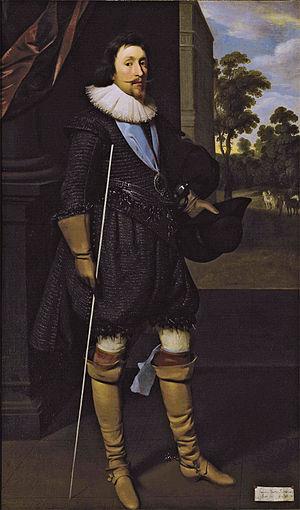
James Hamilton, 2ᵉ marquis de Hamilton et 4e comte d'Arran KG PC, appelé Lord Aven de 1599 à 1604, était un homme politique écossais.